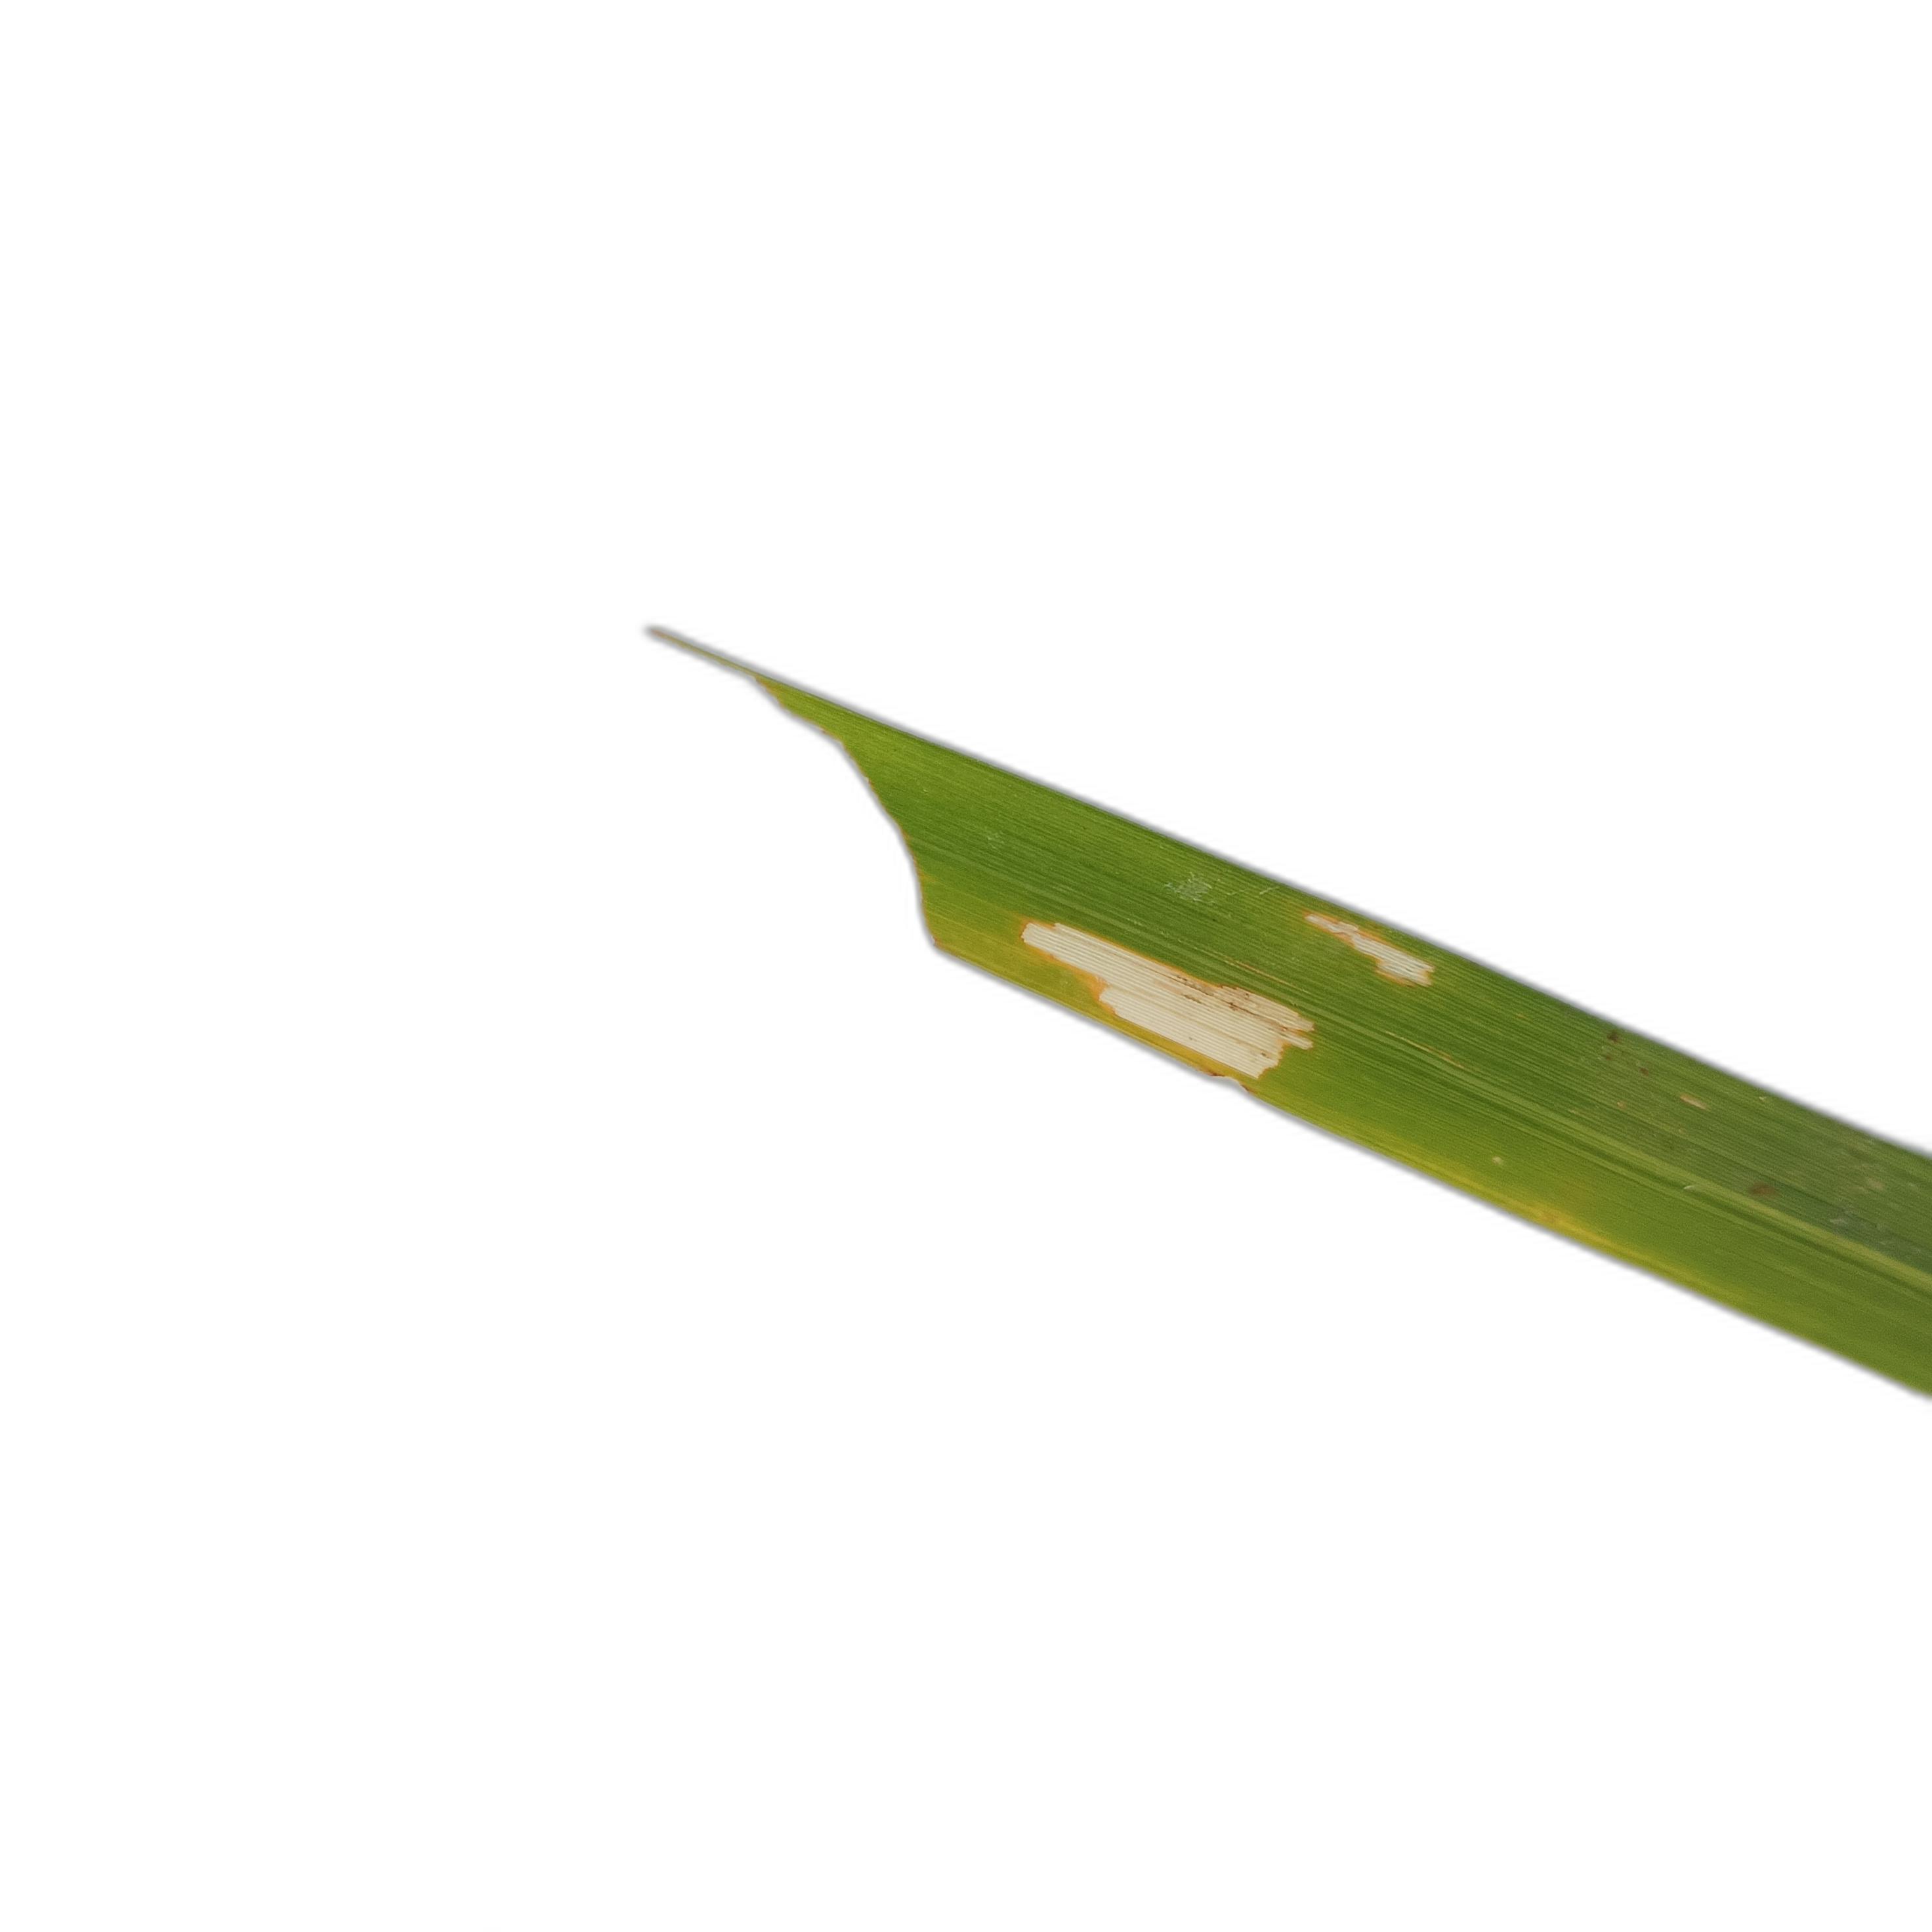
Label: Insect